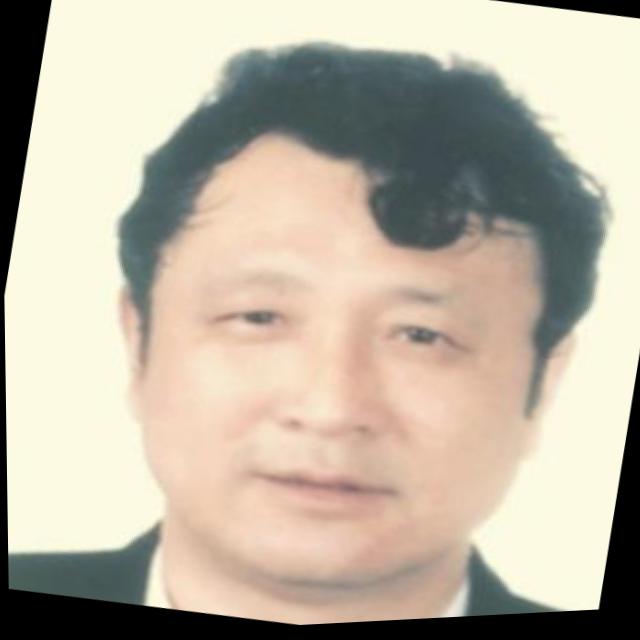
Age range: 45-64